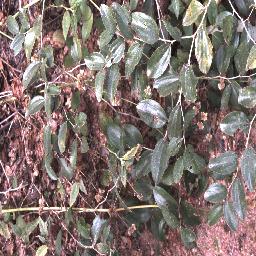
Label: chinee_apple